Simon Lack

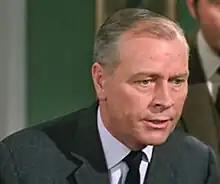
in "The Avengers": "False Witness" (1968)

He was born Alexander MacAlpine, in Cleland, North Lanarkshire, Scotland. Known locally as Alec, he was the youngest child and only son of his father, Alexander McAlpine (known as Sandy) and his mother, Euphemia Ritchie. His sisters were Charlotte (Lottie), Mary, Euphemia (Euphie), Agnes (Nan), and Jenny. Another sister, Jessie, died in childhood. Sandy McAlpine was a stonemason but worked down the mines when there was no masonry work available, making Simon Lack's later role in Proud Valley particularly poignant to those who knew him from his youth. Euphemia Ritchie's family were somewhat wealthier, but she was disowned on account of her choice of husband, and the family lived for many years in a one-room flat (known in Scottish working class language as a 'single end'), although it seems eventually one of her uncles relented and came to their aid. Alec's earliest ventures into acting were in local theatres.